High Road to Taos

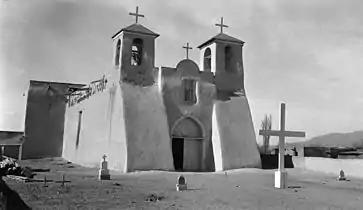
San Francisco de Asis Church in 1934. Its appearance has changed little since then.

Although the High Road officially ends where SR 518 meets SR 68 in Ranchos de Taos, symbolically it ends at the famous San Francisco de Asis Mission Church a few blocks south. This is probably one of the most painted and photographed churches in the nation—especially the buttresses in the back, famously painted by Georgia O'Keeffe and photographed by Paul Strand and Ansel Adams. Completion of its construction took from 1772 to 1815.